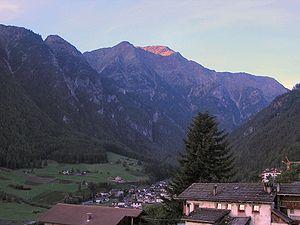
Martello est une commune italienne d'environ 850 habitants située dans le Val Martello, dans la province autonome de Bolzano, dans la région du Trentin-Haut-Adige dans le nord-est de l'Italie.